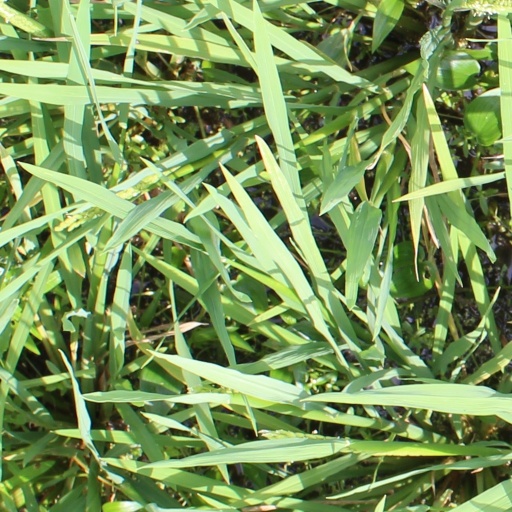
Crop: rice